Bundoora

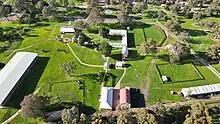
Bundoora Farm and Cafe from above, June 2023

Europeans first arrived in the Bundoora area, known at the time as the Parish of Keelbundora, in 1835. The land for surveyed in 1837 by William Wedge-Drake, to allow for the sale of land. The land has previously been owned by members of the Port Phillip Association, such as John Batman, who grazed their sheep there without regard for the Wurundjeri clan. The land was subsequently auctioned in Melbourne in 1838, with Bundoora being sectioned off into two areas of approximately 400 hectares. The land was purchased by well-off individuals and land speculators, who resold the land within a few months, this time in blocks of . It was primarily used for sheep grazing and grain production.